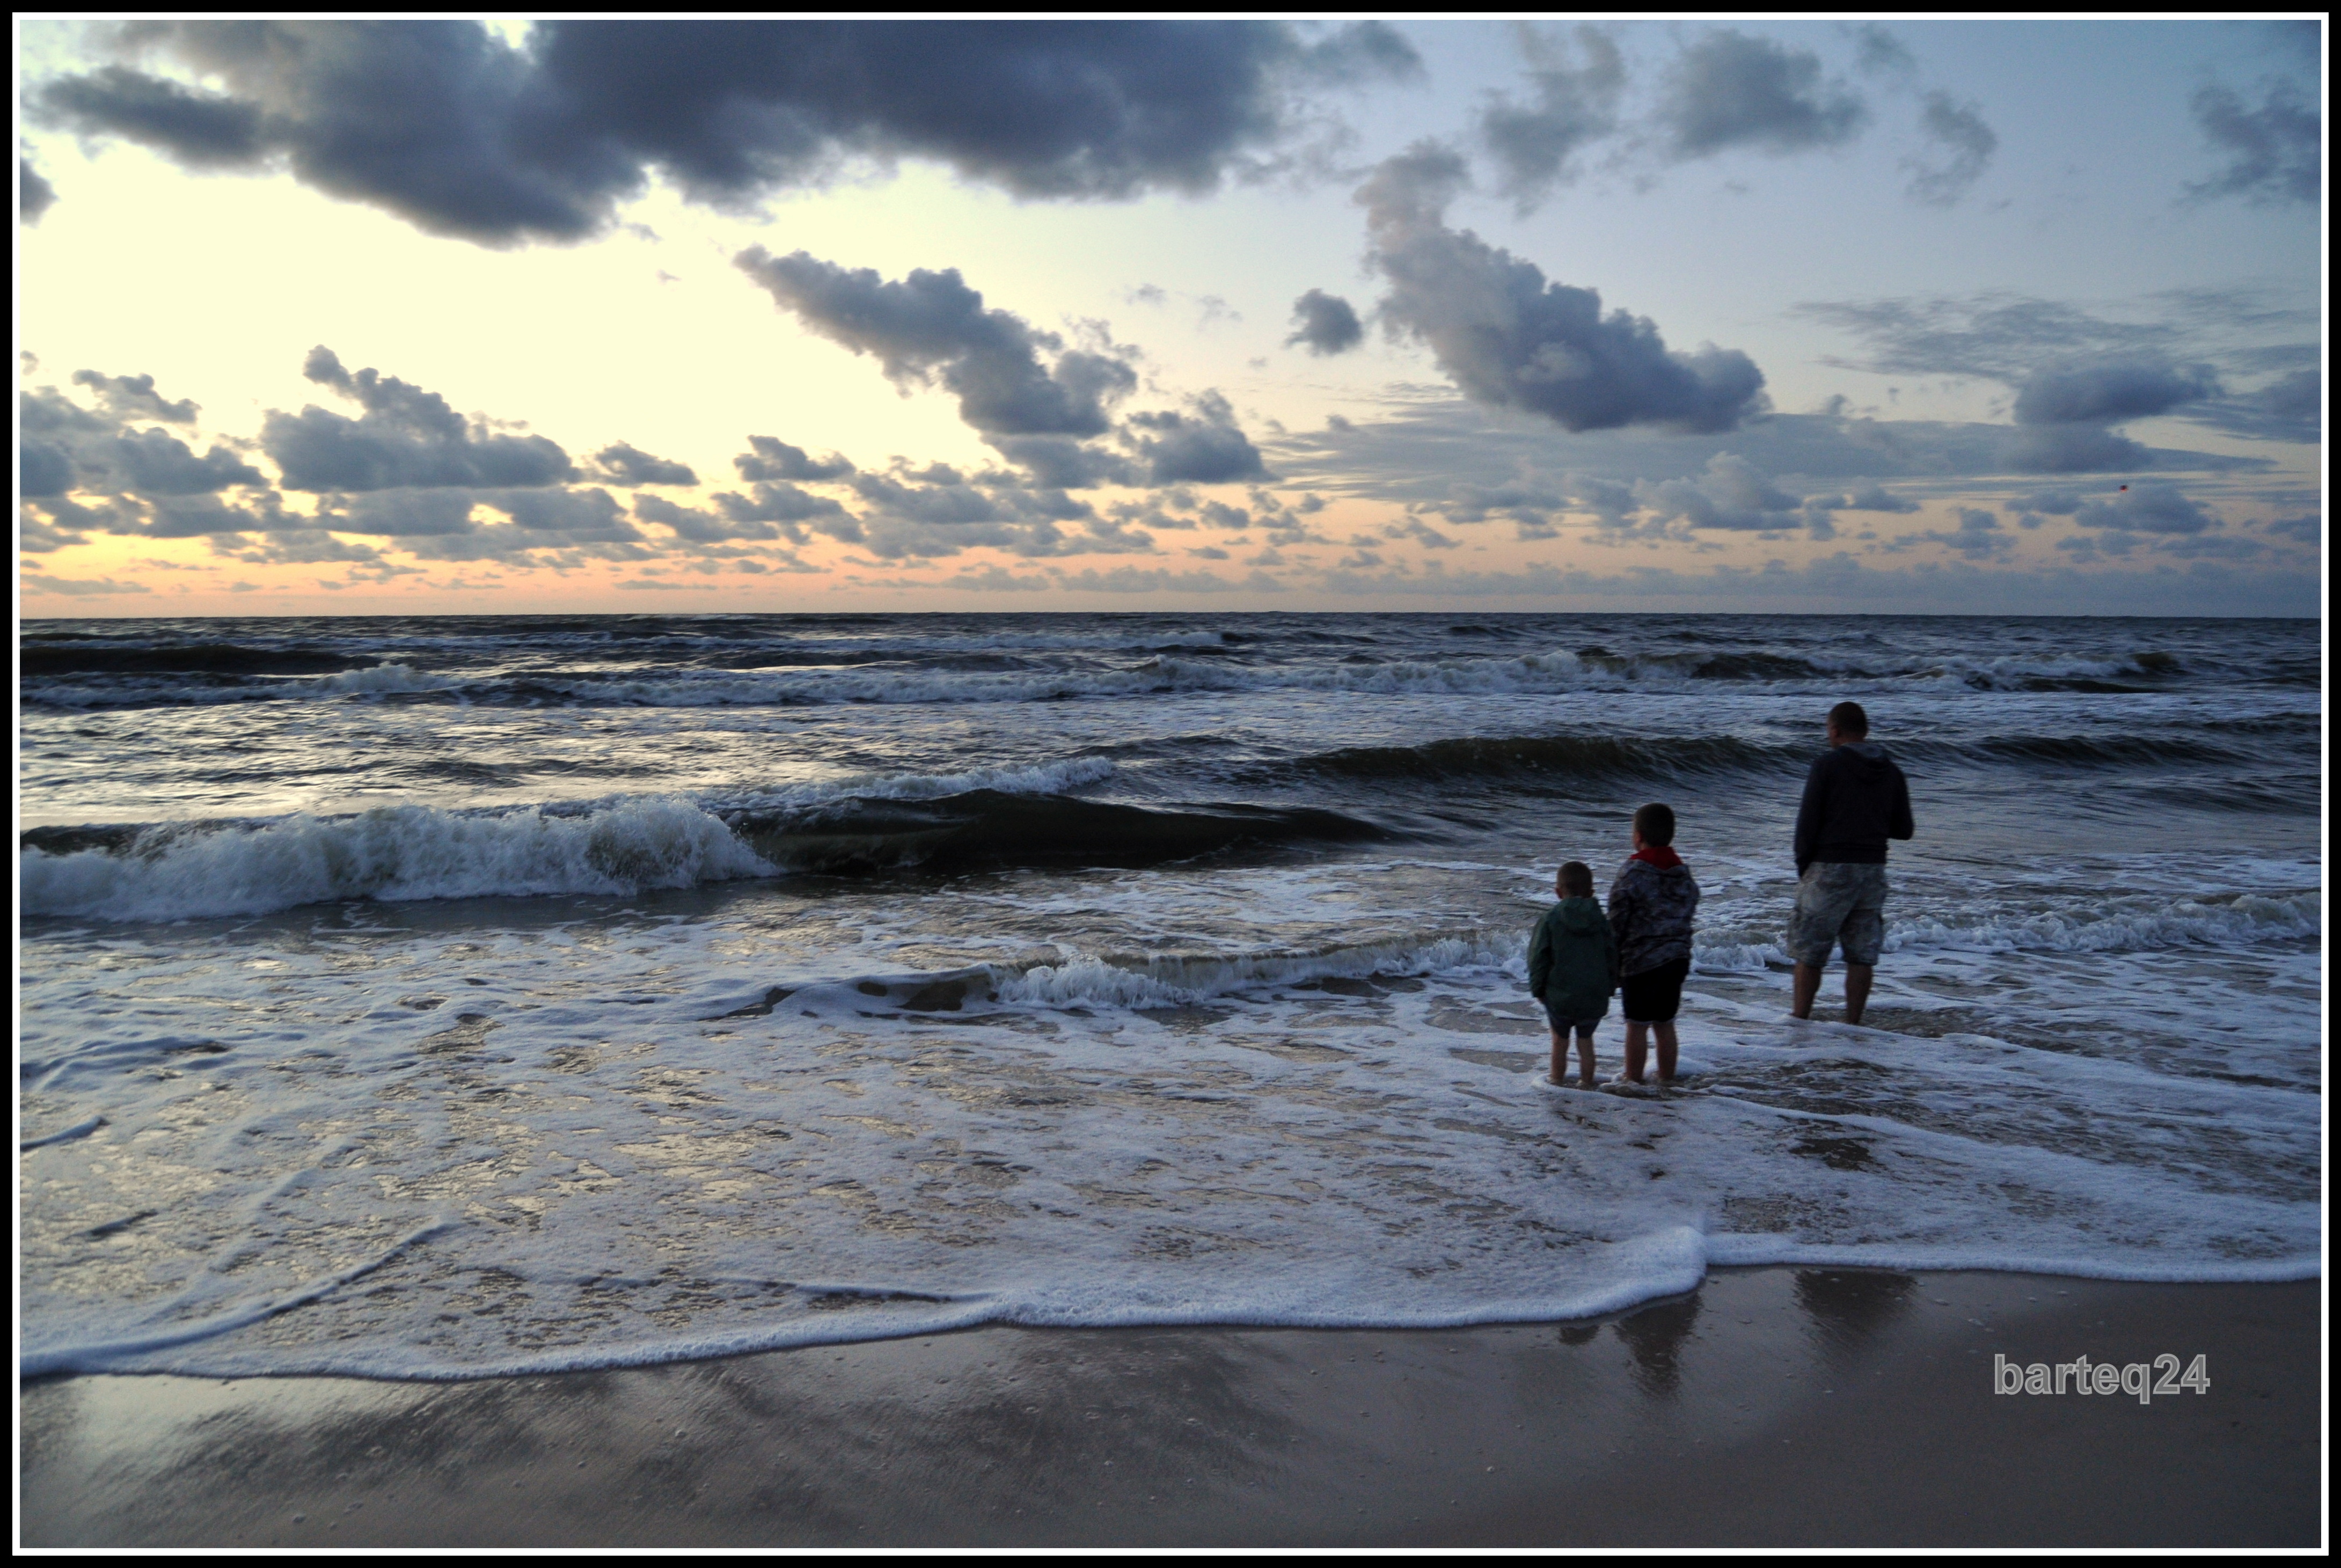
beach, sea, coast, sand, ocean, horizon, cloud, morning, shore, wave, wind, europe, bay, body of water, poland, europa, polska, pomerania, pomorze, karwia, w adys awowo, wind wave